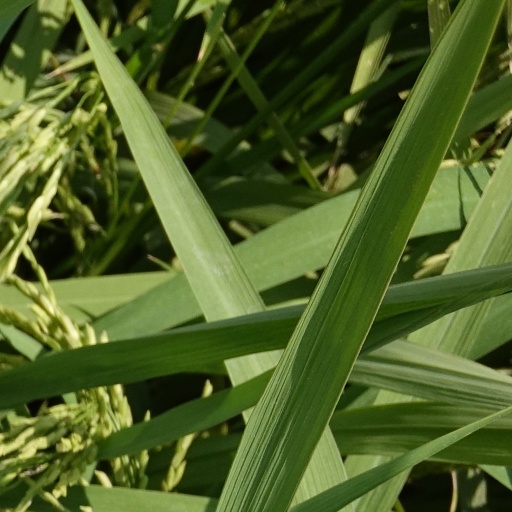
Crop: rice